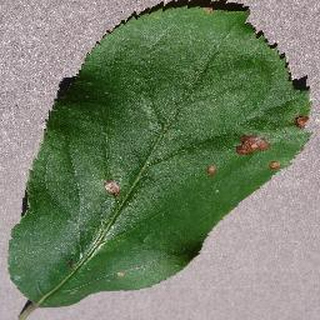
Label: apple_black_rot